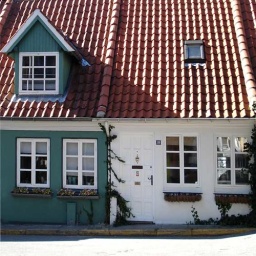
in the centre of the city i found a street with small houses